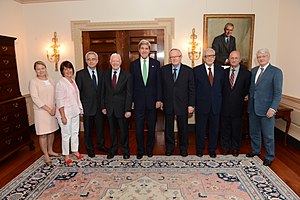
Global Elders
USA's udenrigsminister John Kerry møder The Elders
"Global Elders eller The Elders er en gruppe offentlige personer, der er kendt som ældre statsmænd, fredsaktivister eller forkæmpere for menneskerettighederne. Gruppens formål er at bruge ""næsten 1.000 års fælles erfaring"" til at finde løsninger på tilsyneladende uoverkommelige globale problemer som klimaændringer, HIV/AIDS og fattigdom, og at ""bruge deres politiske uafhængighed til at løse nogle af verdens mest umedgørlige konflikter.""